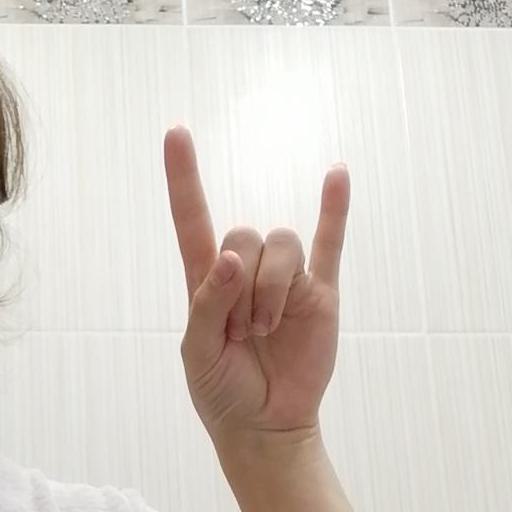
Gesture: rock